Fingolfin

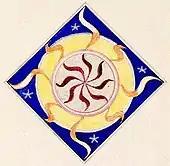
Tolkien's design of heraldic device for Fingolfin. It has some similarity both with his father Finwë's and his brother Finarfin's devices, but in Elvish heraldry, the device is unique to the person. The eight points that reach the border indicate a High King.

Fingolfin is among those major characters such as Gil-galad whom Tolkien, who illustrated his own writings, supplied with a distinct heraldic device. Like his brother Finarfin's device, it has eight points that reach the edge of its lozenge, denoting a High King, and a central circle; it differs from Finarfin's in having a second concentric circle. Its colours are like those for his father Finwë's device, but as the Tolkien scholars Wayne G. Hammond and Christina Scull note, its eight curling points are more like those of Fëanor's. They write that the device's motif of small silver stars on a blue field is presumably related to his shield, which Tolkien described as "with field of heaven's blue and star / of crystal shining pale afar". Catherine McIlwaine, who curated the Bodleian Library exhibition of his artwork, wrote that Tolkien liked to create decorative patterns, leading up to pattern-based designs such as a carpet from Númenor. In her view, his creation of heraldic devices for characters in "The Silmarillion" was a more deliberate form of the same impulse. Among "the loveliest of these kaleidoscopic patterns", wrote McIlwaine, were the devices for Fingolfin and his brother Finarfin.